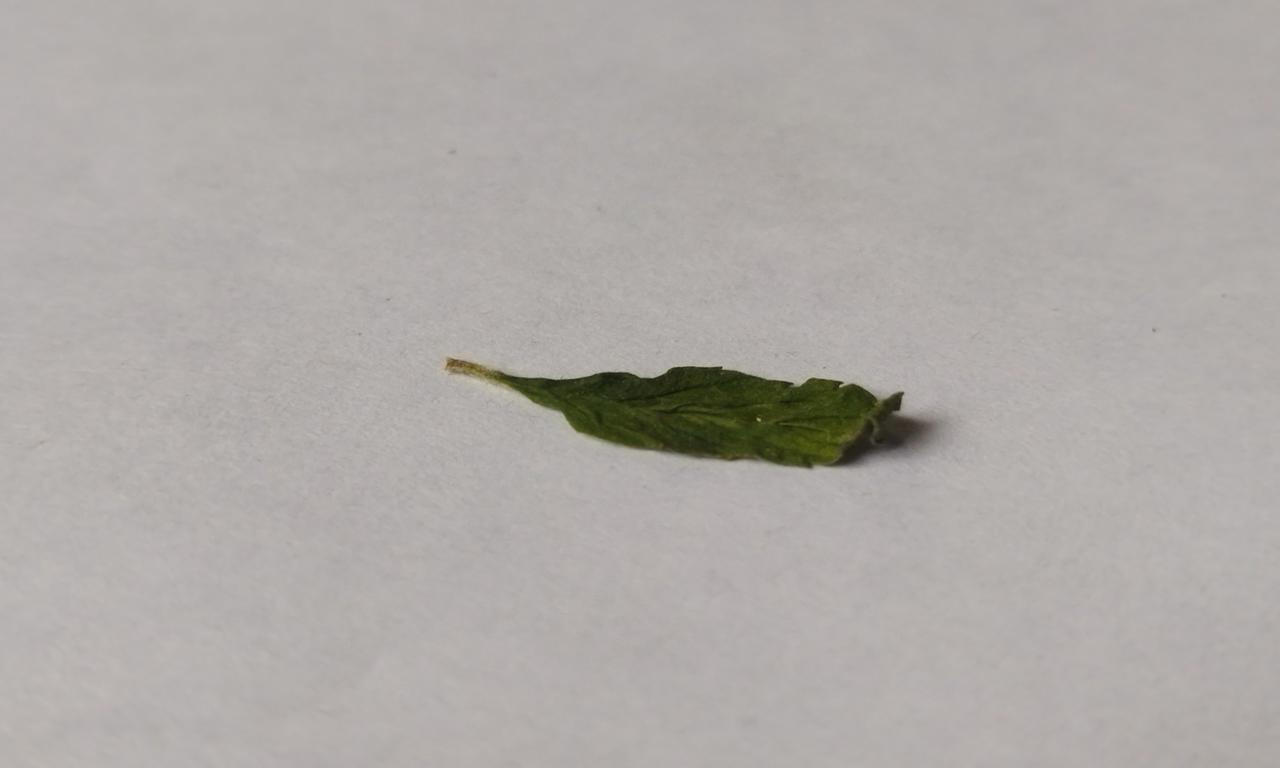
Label: Dried